Friendly Fires

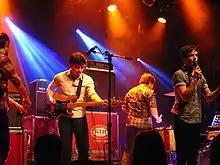

Friendly Fires are an English indie rock band from St Albans, Hertfordshire, England. They are currently signed to Polydor Records. Their self-titled debut album was released on 1 September 2008, and was announced as one of the shortlisted twelve for the 2009 Mercury Prize on 21 July 2009.